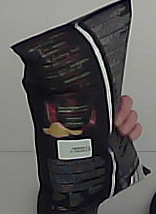
Product: lays_chill